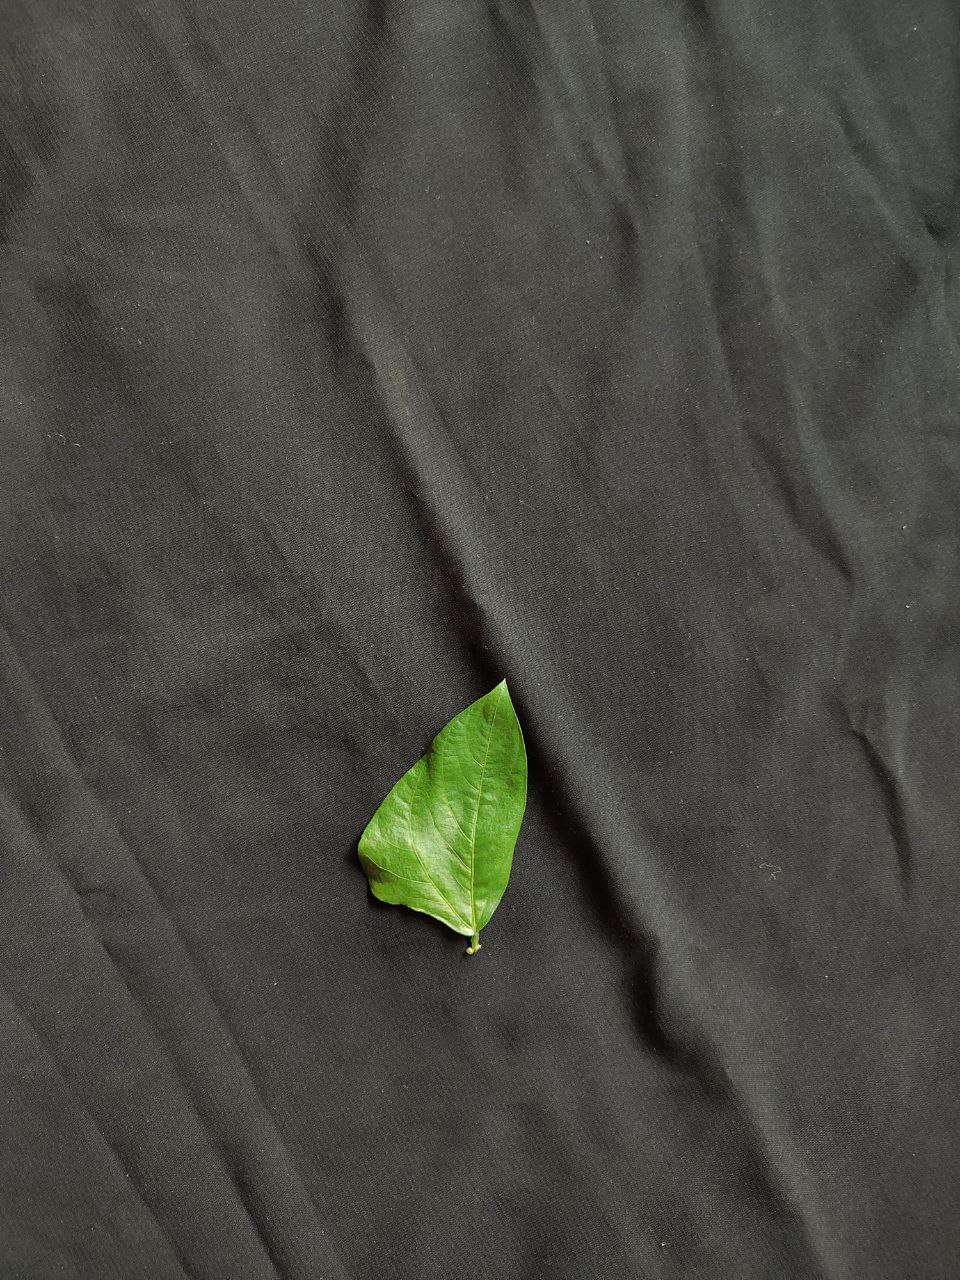
Crop: cowpea
Leaf condition: Fresh Leaf